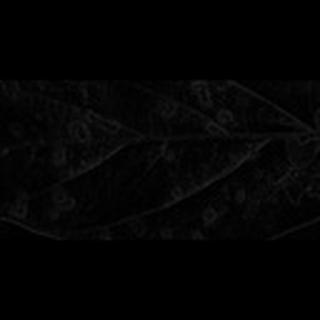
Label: cotton_target_spot